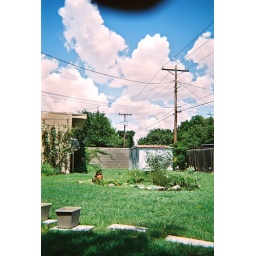
Summer '07. My very first Spring in this house. Newly planted island and &amp;quot;pretty white puffy cloud sky&amp;quot;.